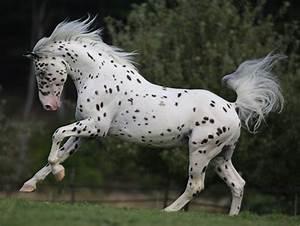
horse